Jamonera

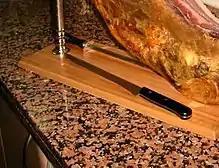
"Jamonero" knife

A jamonera, also known as a "portajamones" or "jamonero", is a form of clamp fixed to a wooden stand, specifically designed to hold a leg of "jamón serrano" (Spanish cured ham) or "jamón ibérico" whilst it is sliced. The long and flexible bladed knife used to carve the ham is known as a "cuchillo jamonero".